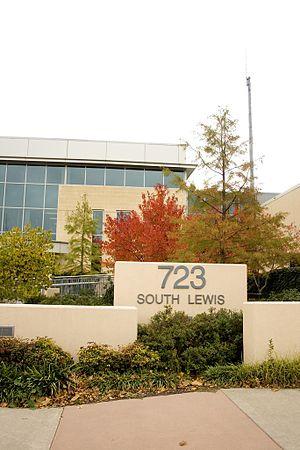
Stillwater est une ville américaine, siège du comté de Payne, dans le centre de l'Oklahoma. Sa population était en 2010 de 45 688 habitants. La ville a été fondée en 1884 et se trouve au centre de l'État, à égale distance de ses deux principales villes, Oklahoma City et Tulsa. La ville se situe à une vingtaine de kilomètres à l'est de l'Interstate 35. Les Oklahoma State Cowboys, club omnisports, sont basés à Stillwater tout comme l'université d'État de l'Oklahoma.